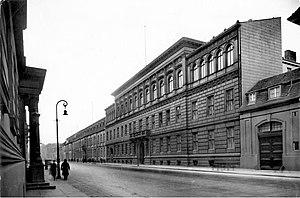
Le ministère des Affaires étrangères du Reich, ou office des Affaires étrangères, est le ministère du gouvernement du Reich allemand puis du Troisième Reich, responsable de la politique étrangère et des relations diplomatiques entre 1919 et 1945 en Allemagne.